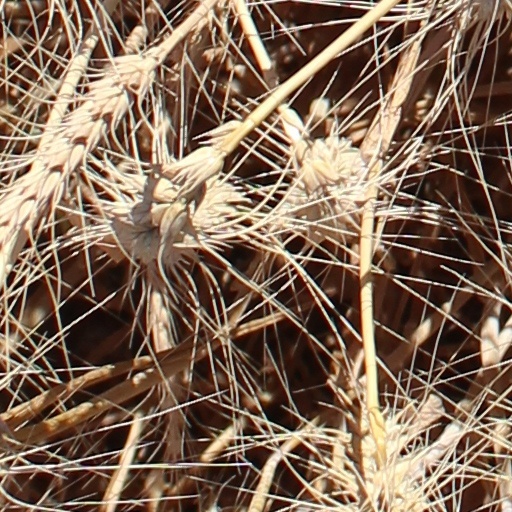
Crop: wheat